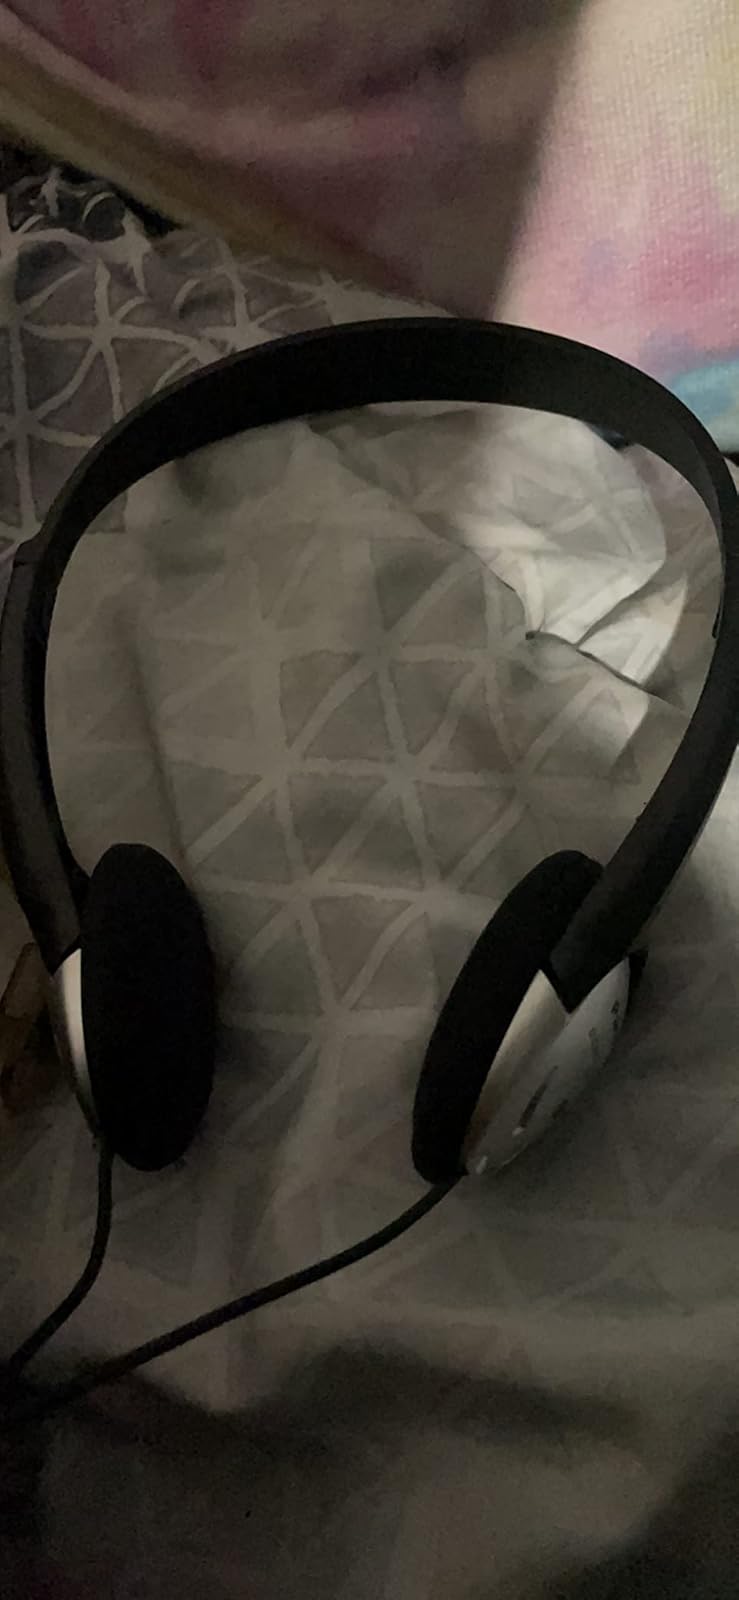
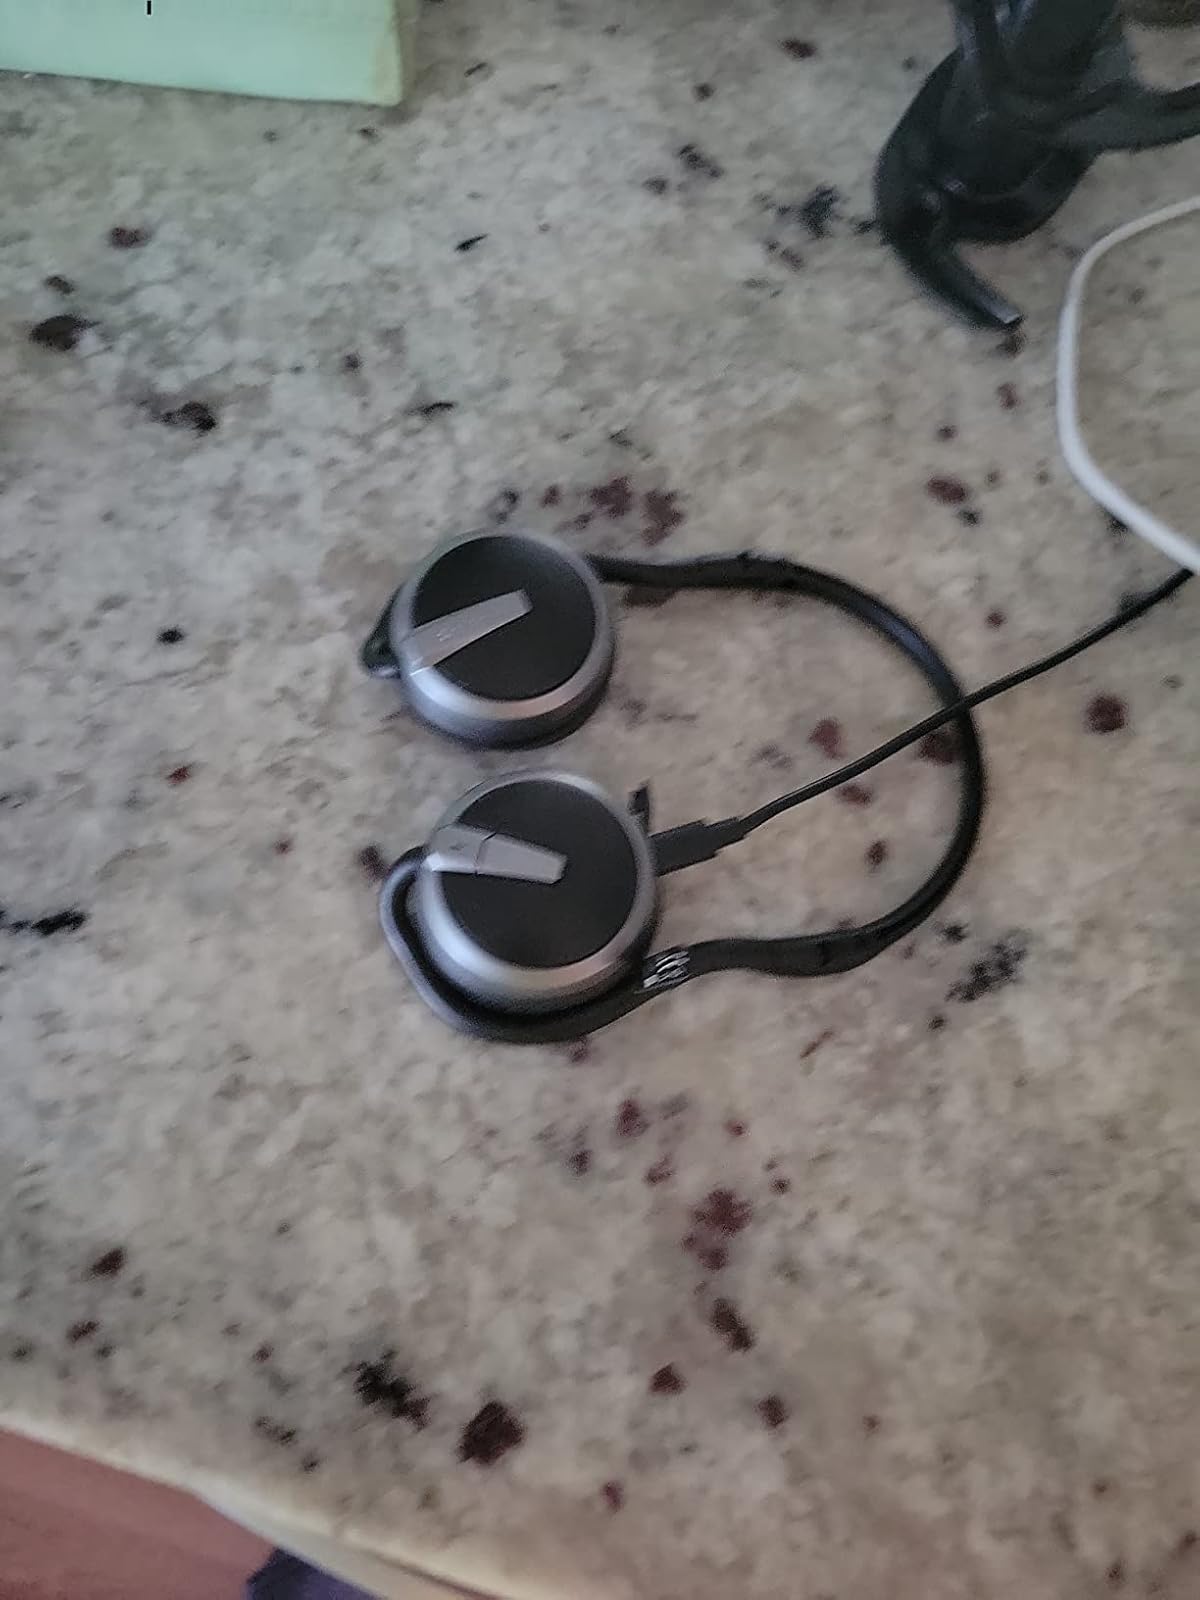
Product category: headphones
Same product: no